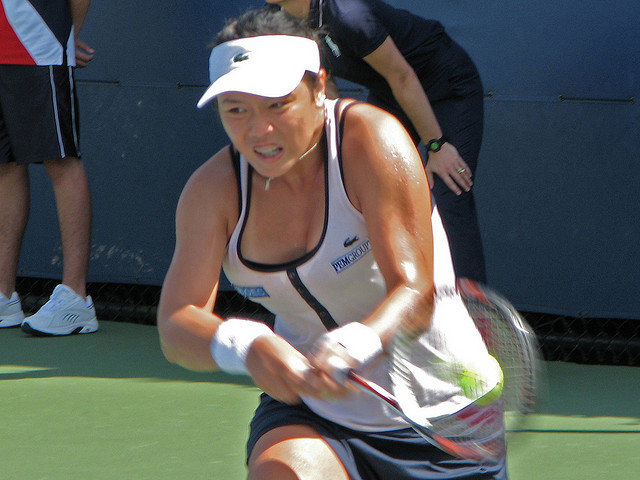
một nữ vận động viên tennis đang xoay người để đánh bóng